Maurice Sachs

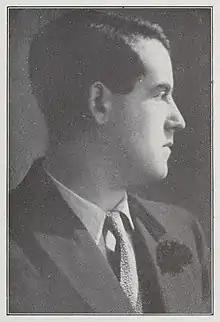
Maurice Sachs

Maurice Sachs (born Maurice Ettinghausen, 16 September 1906, Paris – 14 April 1945, Germany) was a French-Jewish writer.